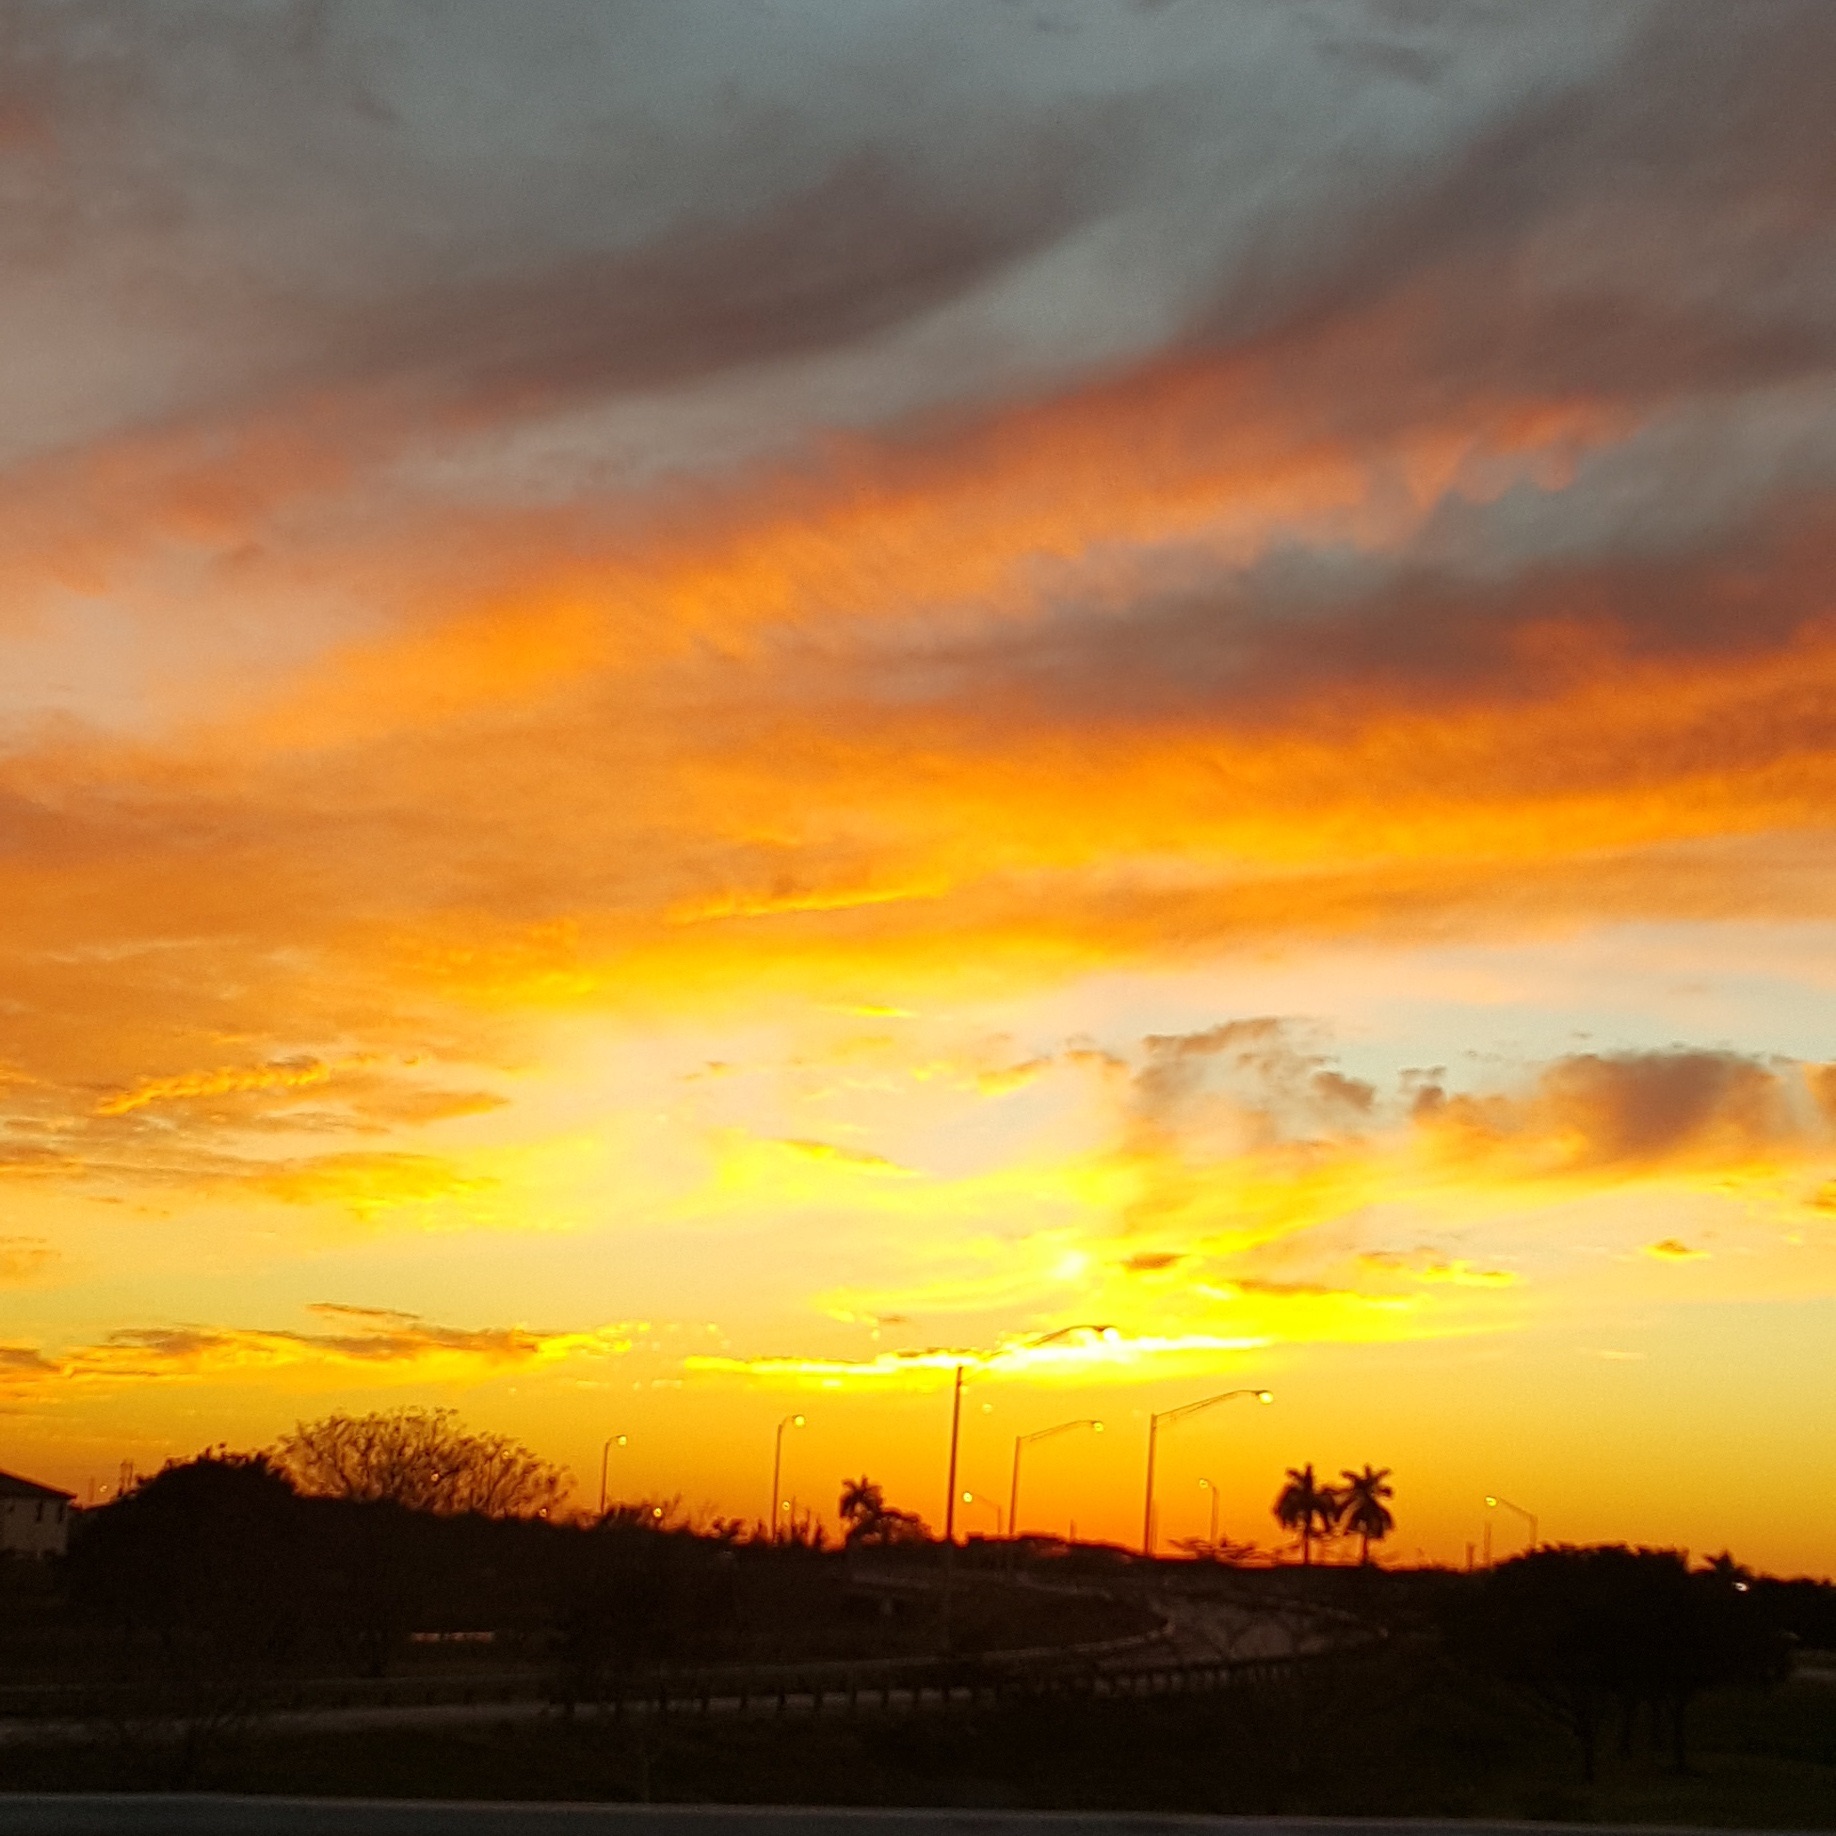
horizon, cloud, sky, sun, sunrise, sunset, field, prairie, sunlight, morning, dawn, atmosphere, dusk, evening, plain, afterglow, meteorological phenomenon, red sky at morning